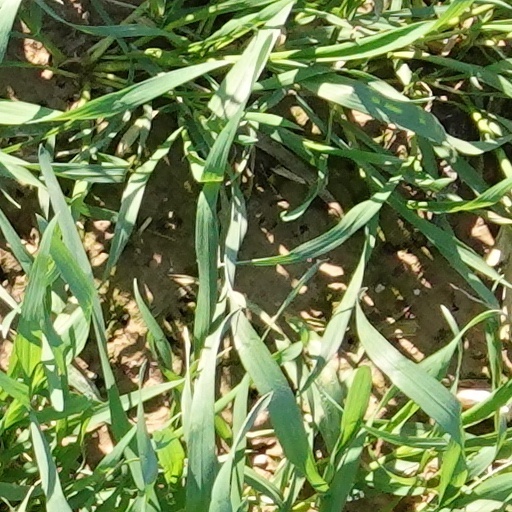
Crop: wheat